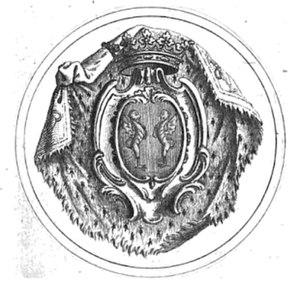
Giovanni Francesco Gemelli Careri est un voyageur et aventurier italien. Il a été parmi les premiers Européens à réaliser le tour du monde en utilisant les transports en commun. Il a également été soupçonné d'espionner pour le compte du Vatican lors de ses déplacements.